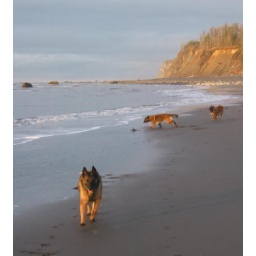
1-05 The girls enjoy the beach in Homer